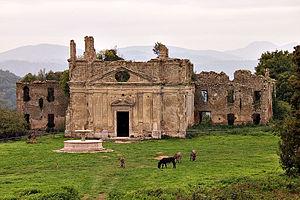
Canale Monterano est une commune italienne de la ville métropolitaine de Rome Capitale dans la région Latium en Italie.